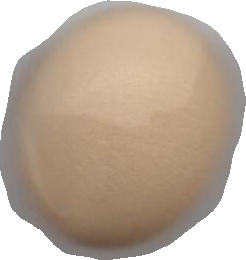
Variety: Grobogan